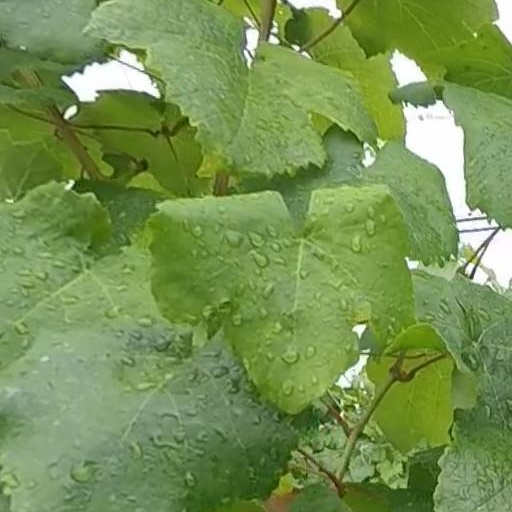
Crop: grape